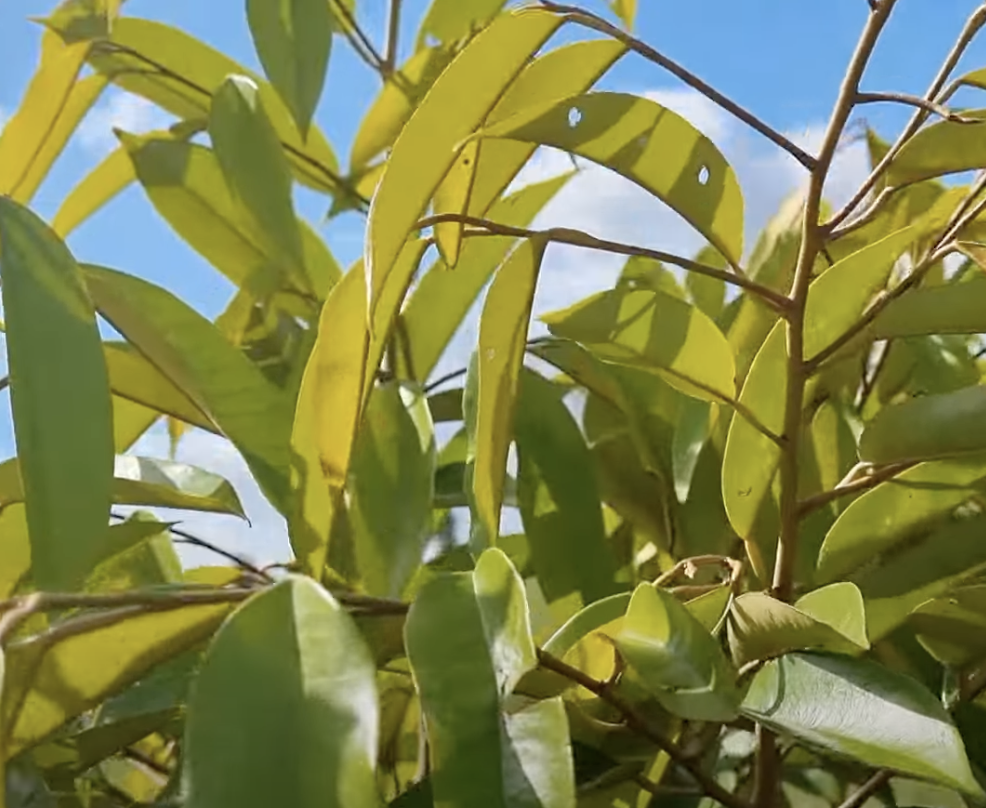
Label: yellow_leaf